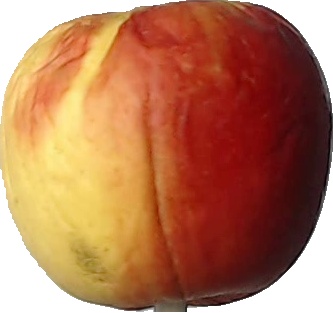
Label: apple_red_yellow_1